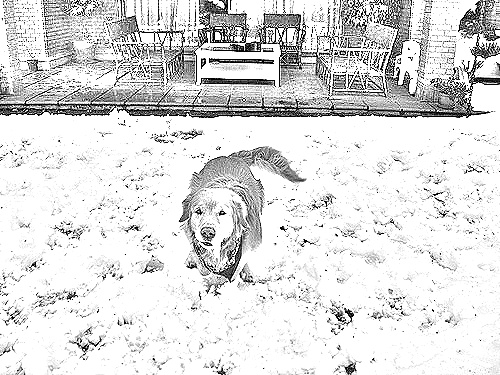
Portrait style: Sketch Portrait